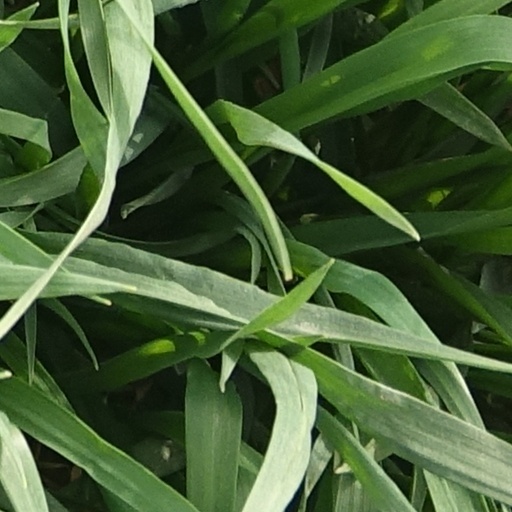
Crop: wheat